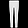
Label: Trouser